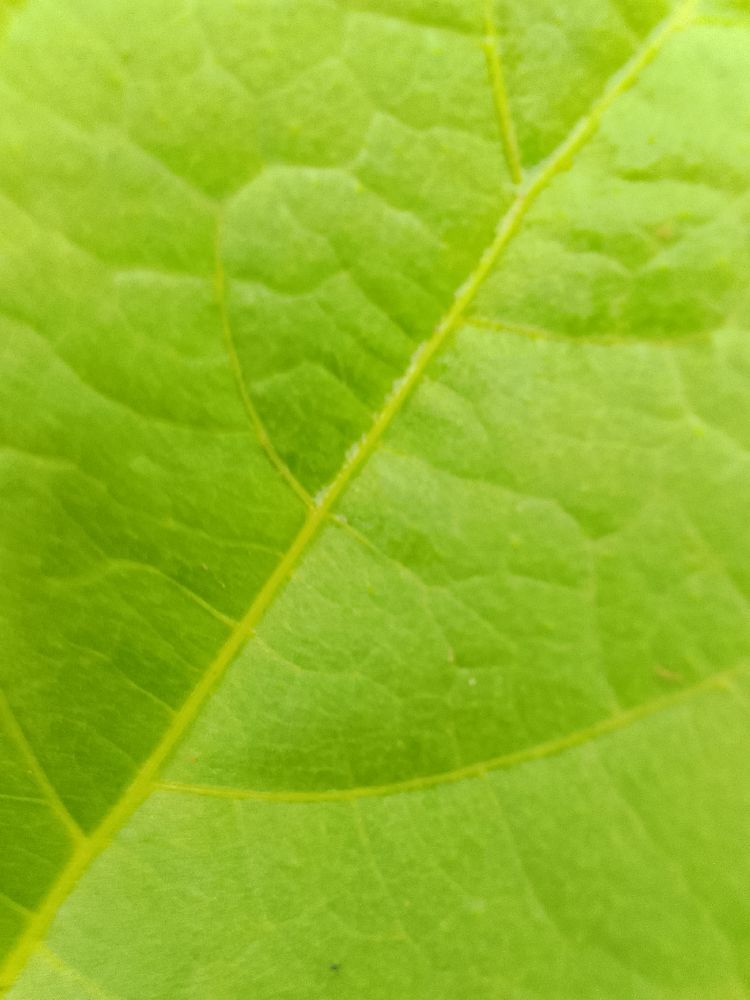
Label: healthy